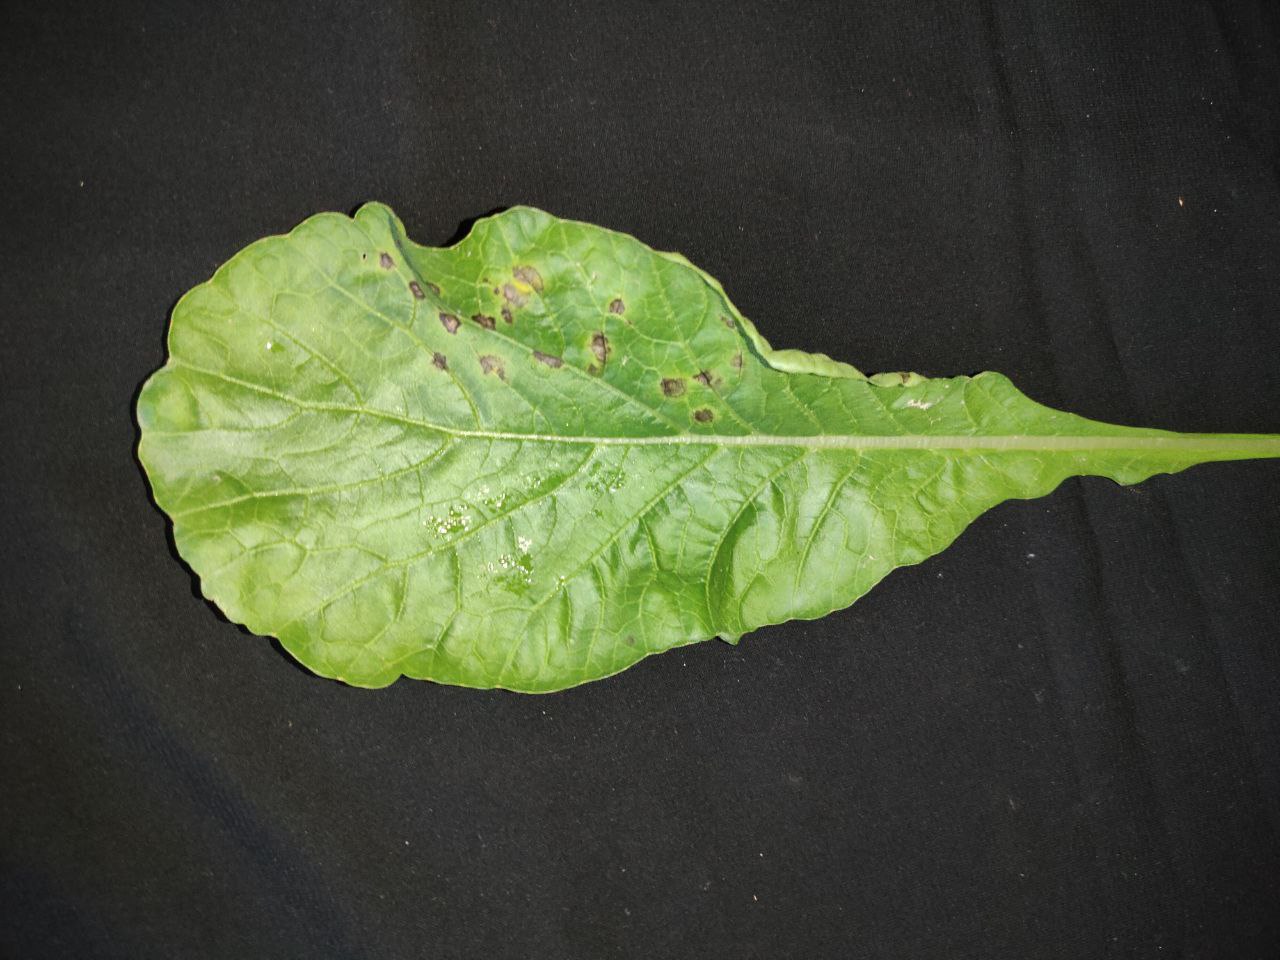
Label: Black leaf spot